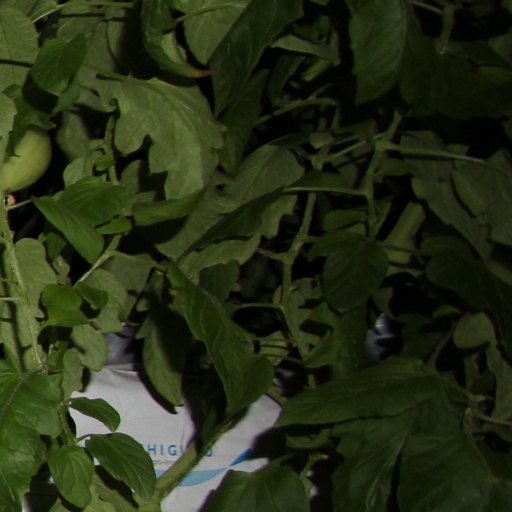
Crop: tomato